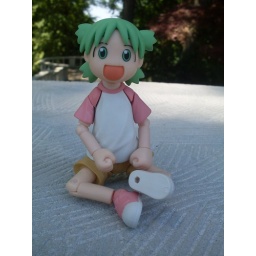
she was sitting on the railing of the outdoor balcony you can see the other part of the balcony in the back :D